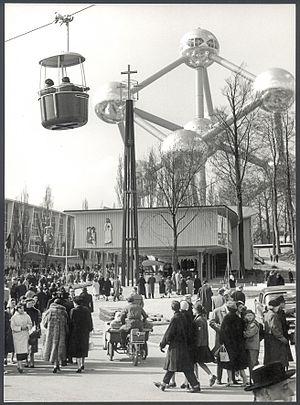
L'Exposition universelle de 1958 ou Expo 58, officiellement Exposition universelle et internationale de Bruxelles, s'est tenue du 17 avril au 19 octobre 1958 sur le plateau du Heysel et attira près de 42 millions de visiteurs.